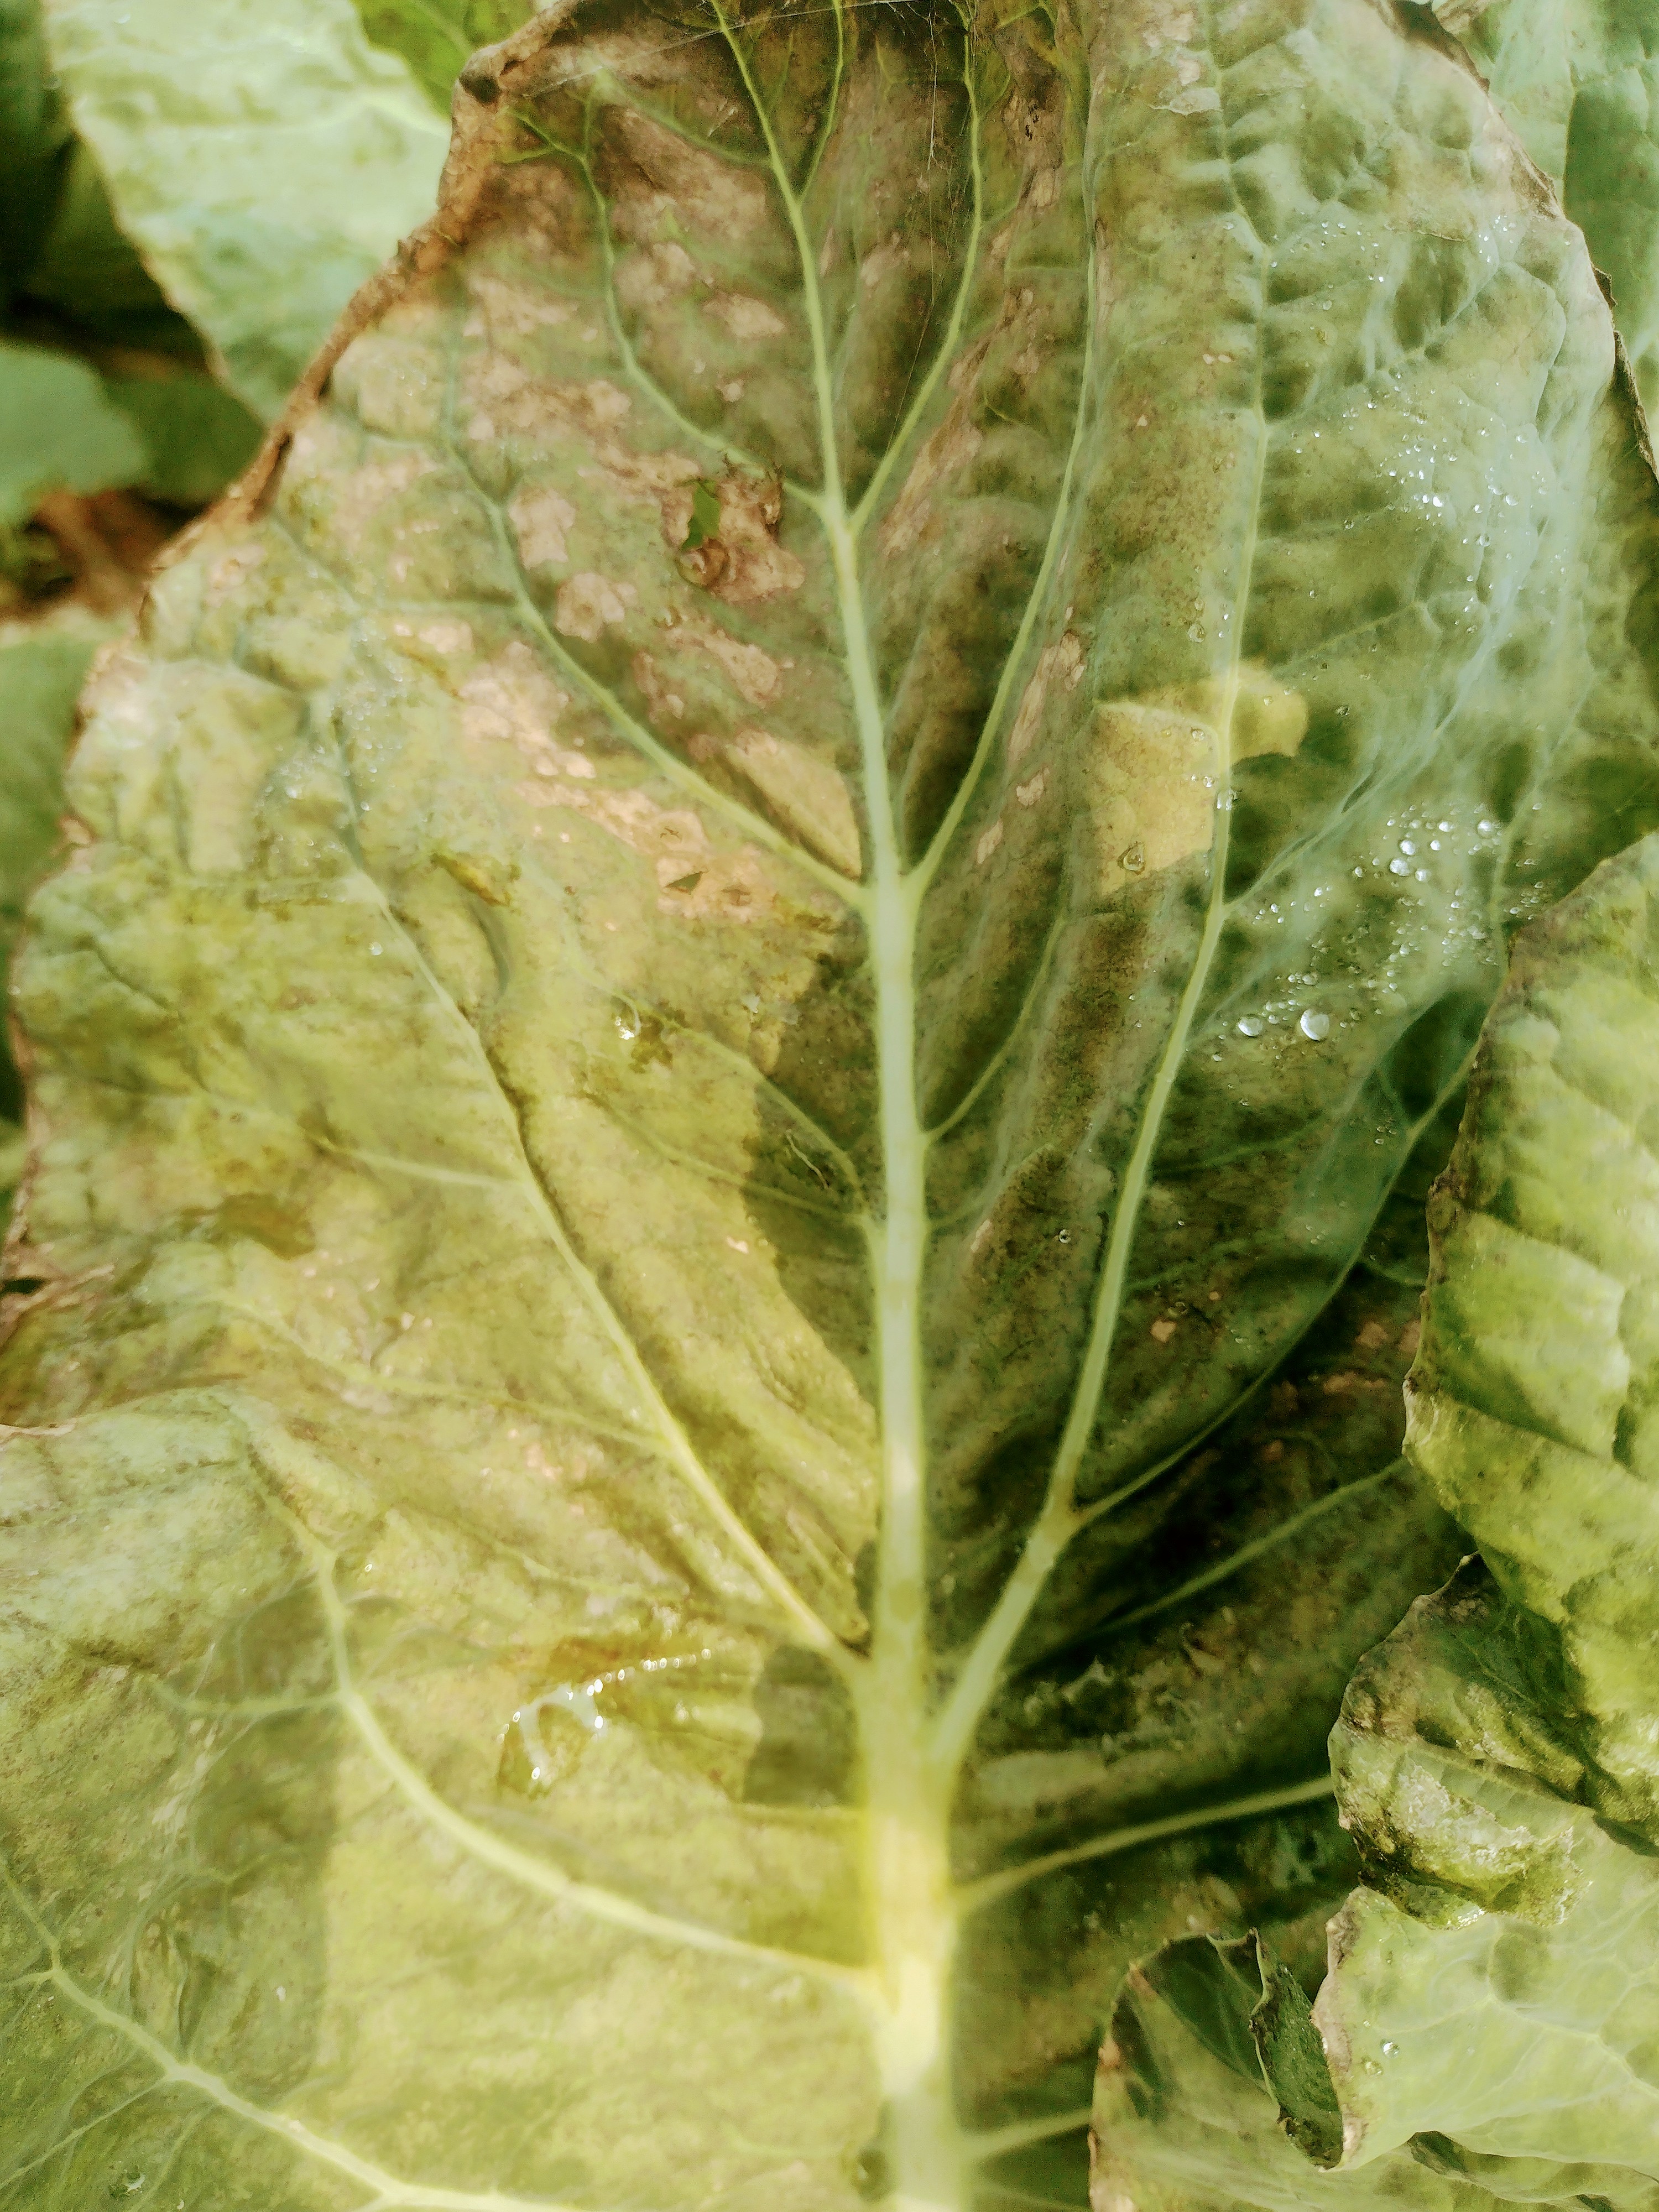
Label: Downy Mildew